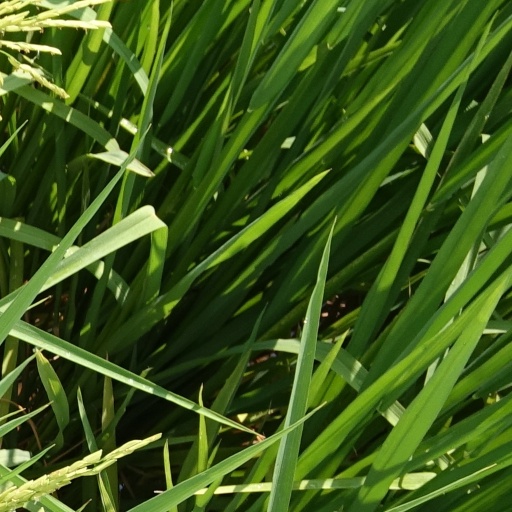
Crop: rice